Küssnacht am Rigi landing stage

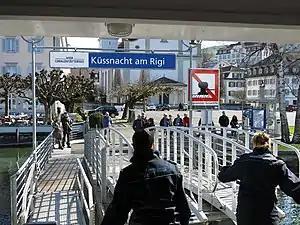
Passengers disembarking in 2015

Küssnacht am Rigi landing stage is a landing stage in the municipality of Küssnacht, in the Swiss canton of Schwyz. It is located at the northeast corner of Lake Lucerne and is served by the Lake Lucerne Navigation Company. It is approximately southeast of the Küssnacht am Rigi railway station.